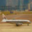
Label: airplane